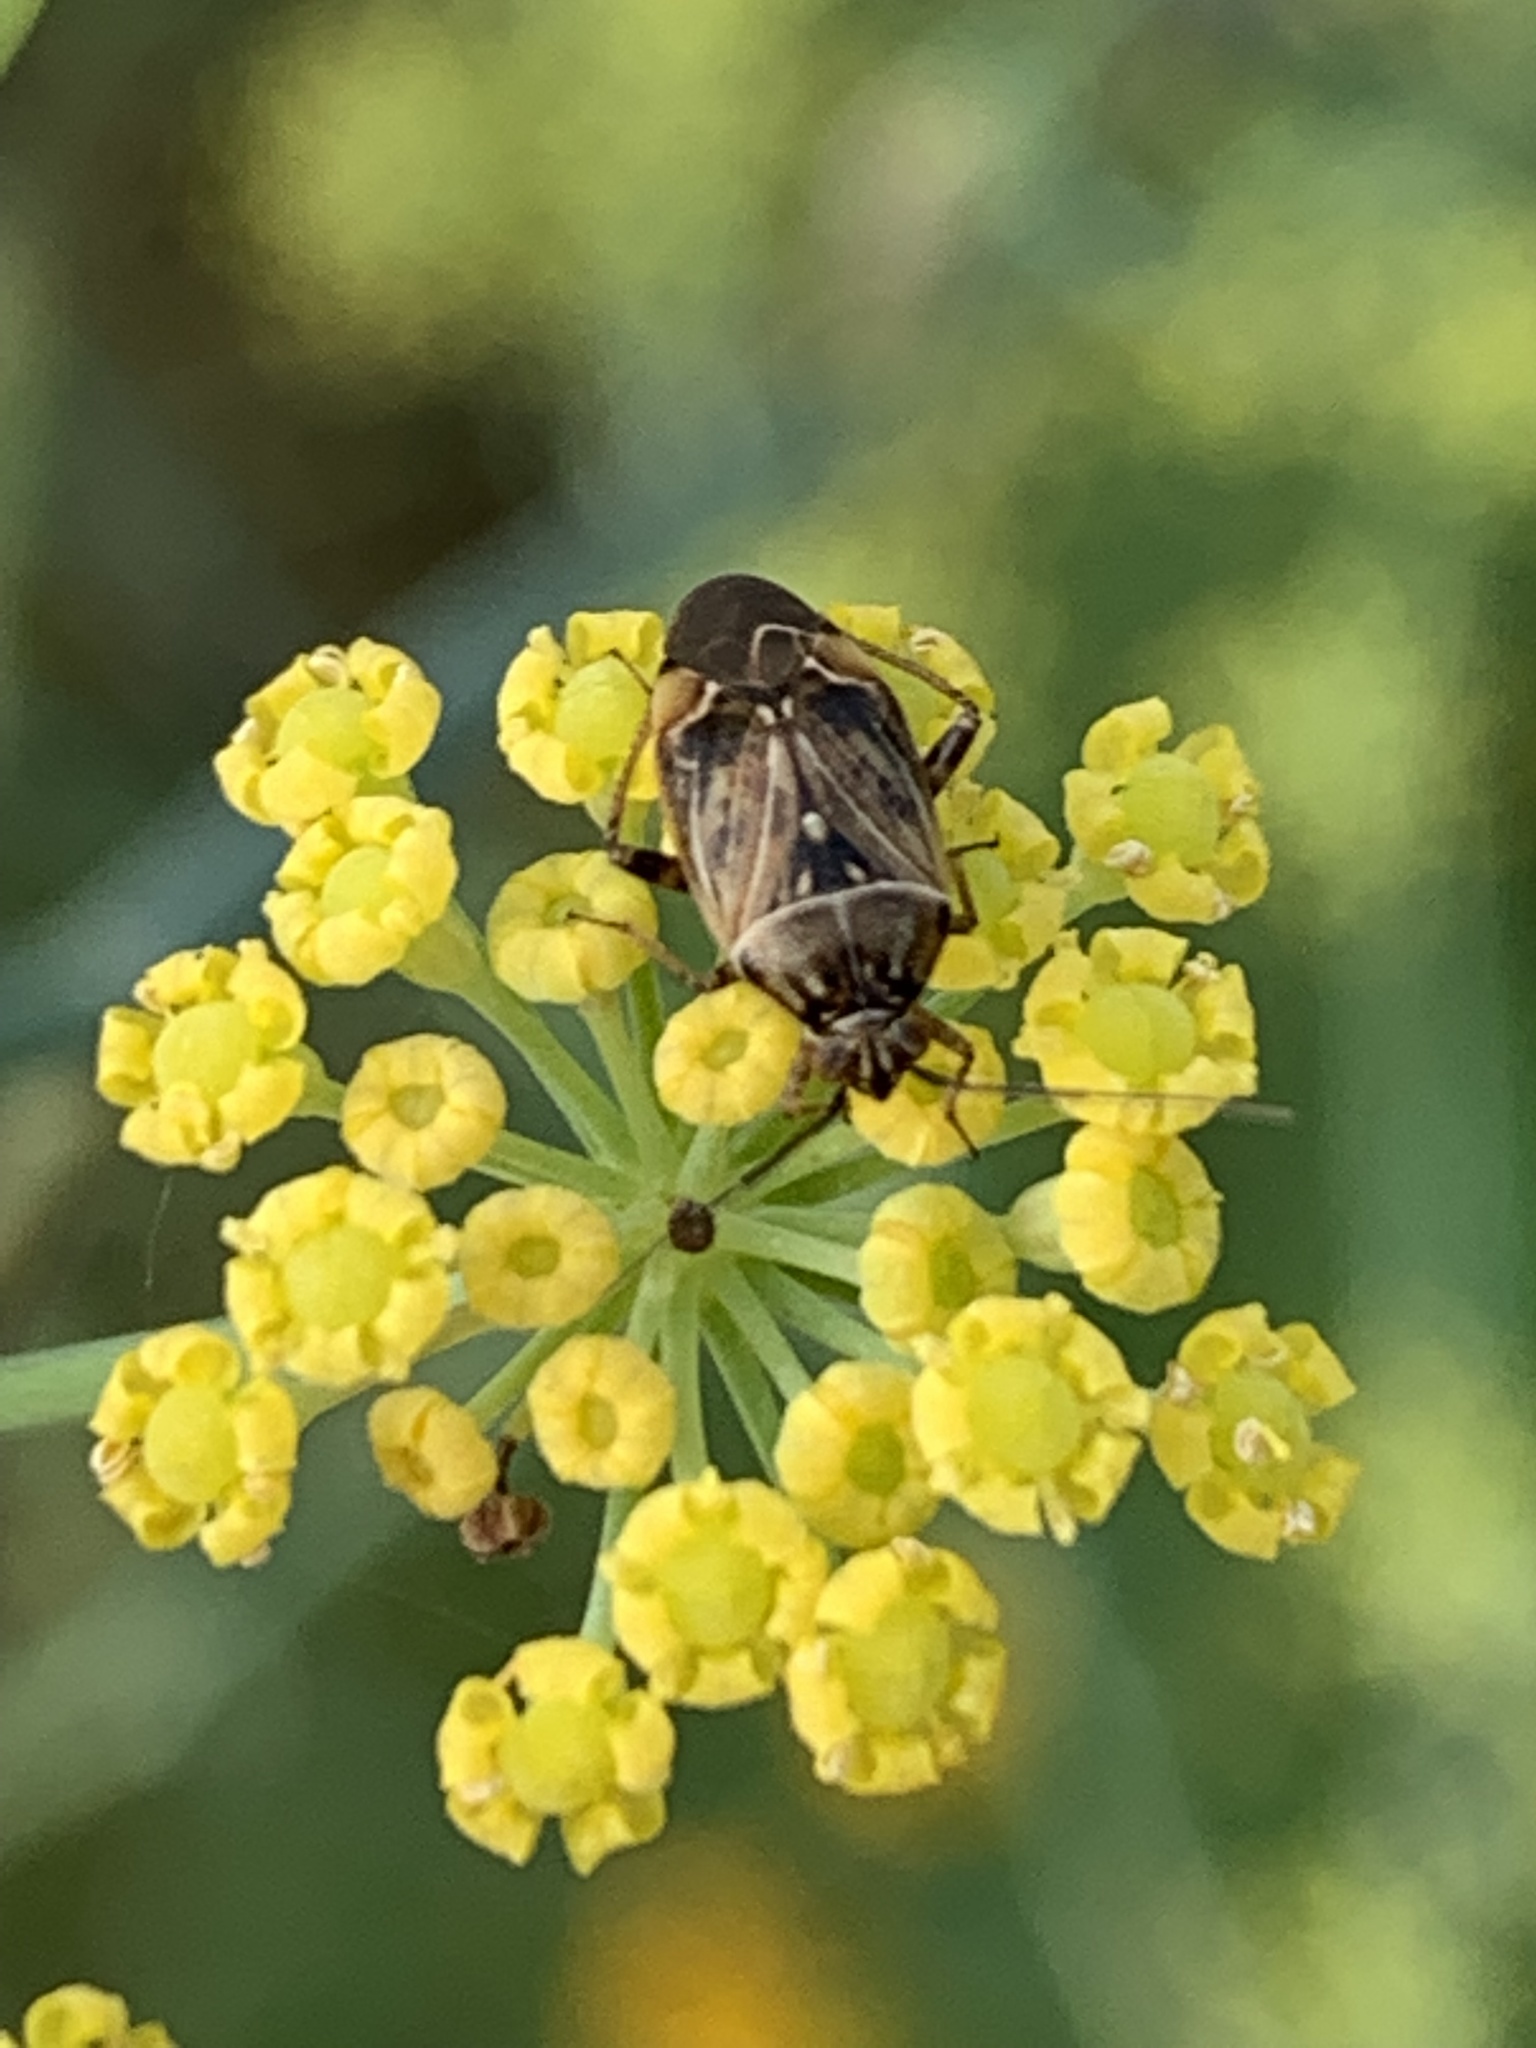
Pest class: lygus_bug